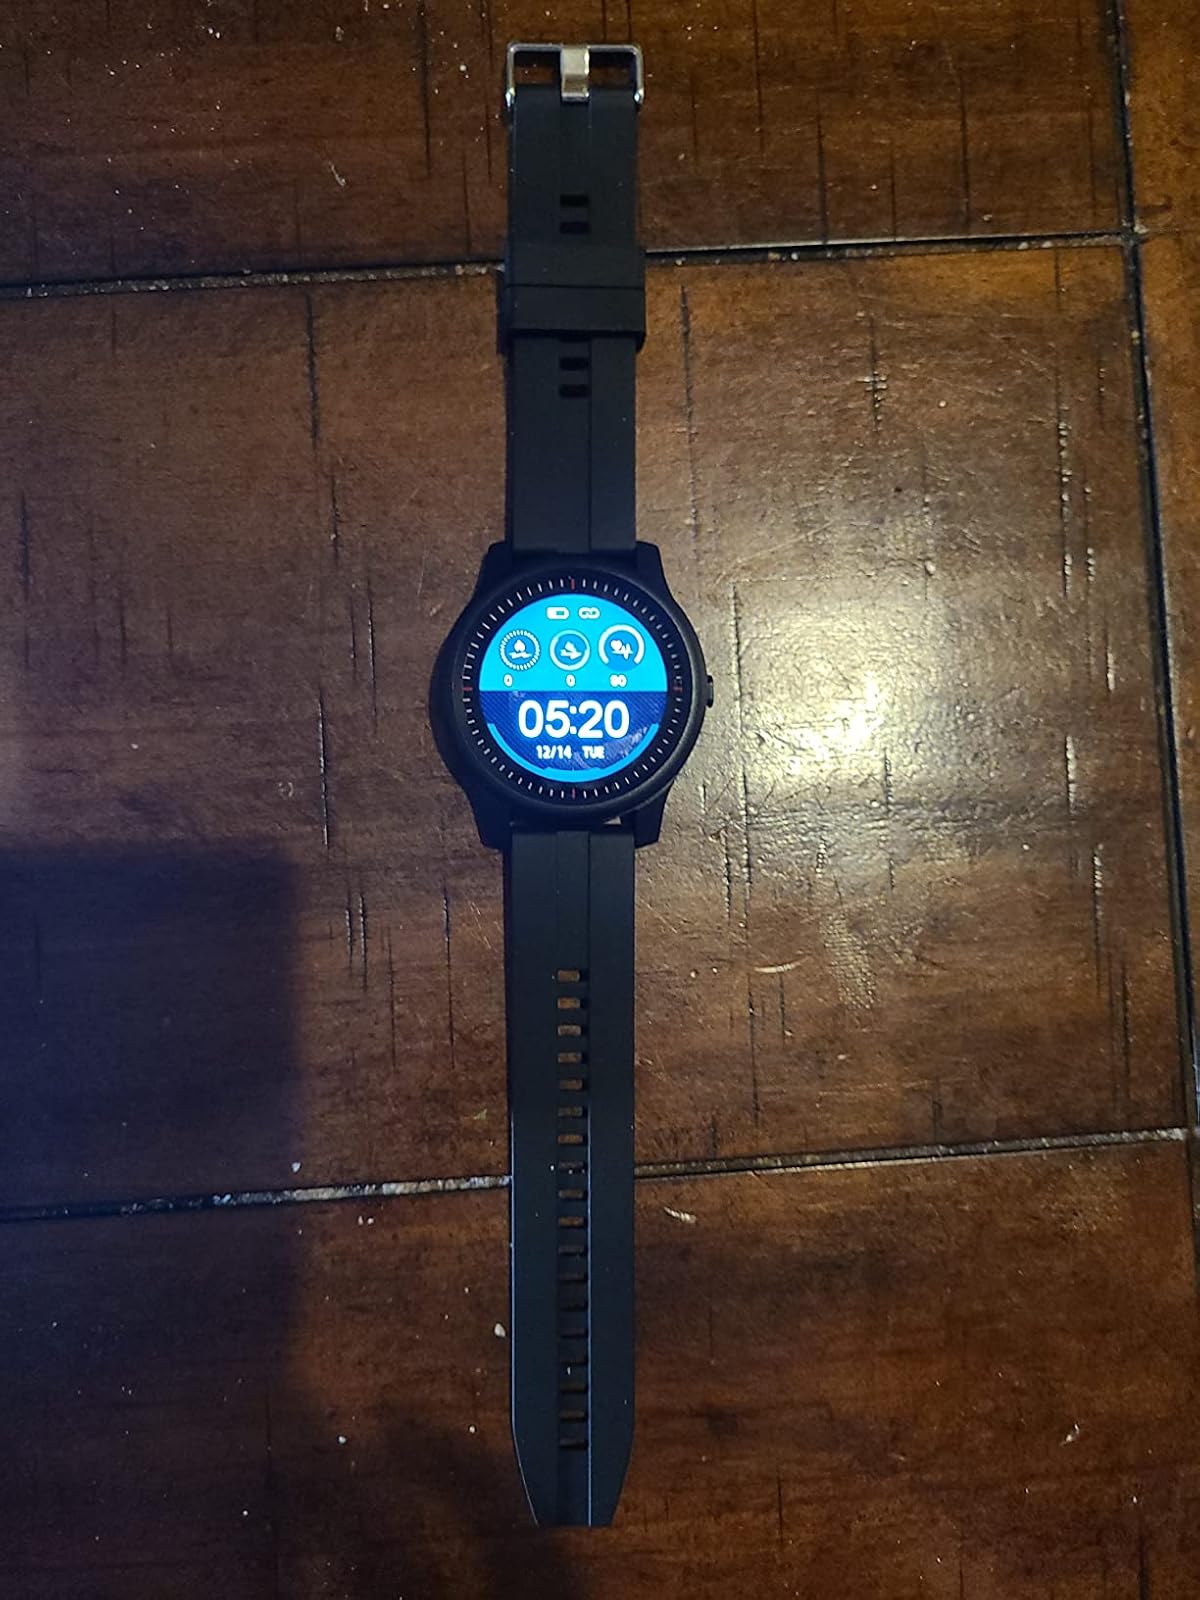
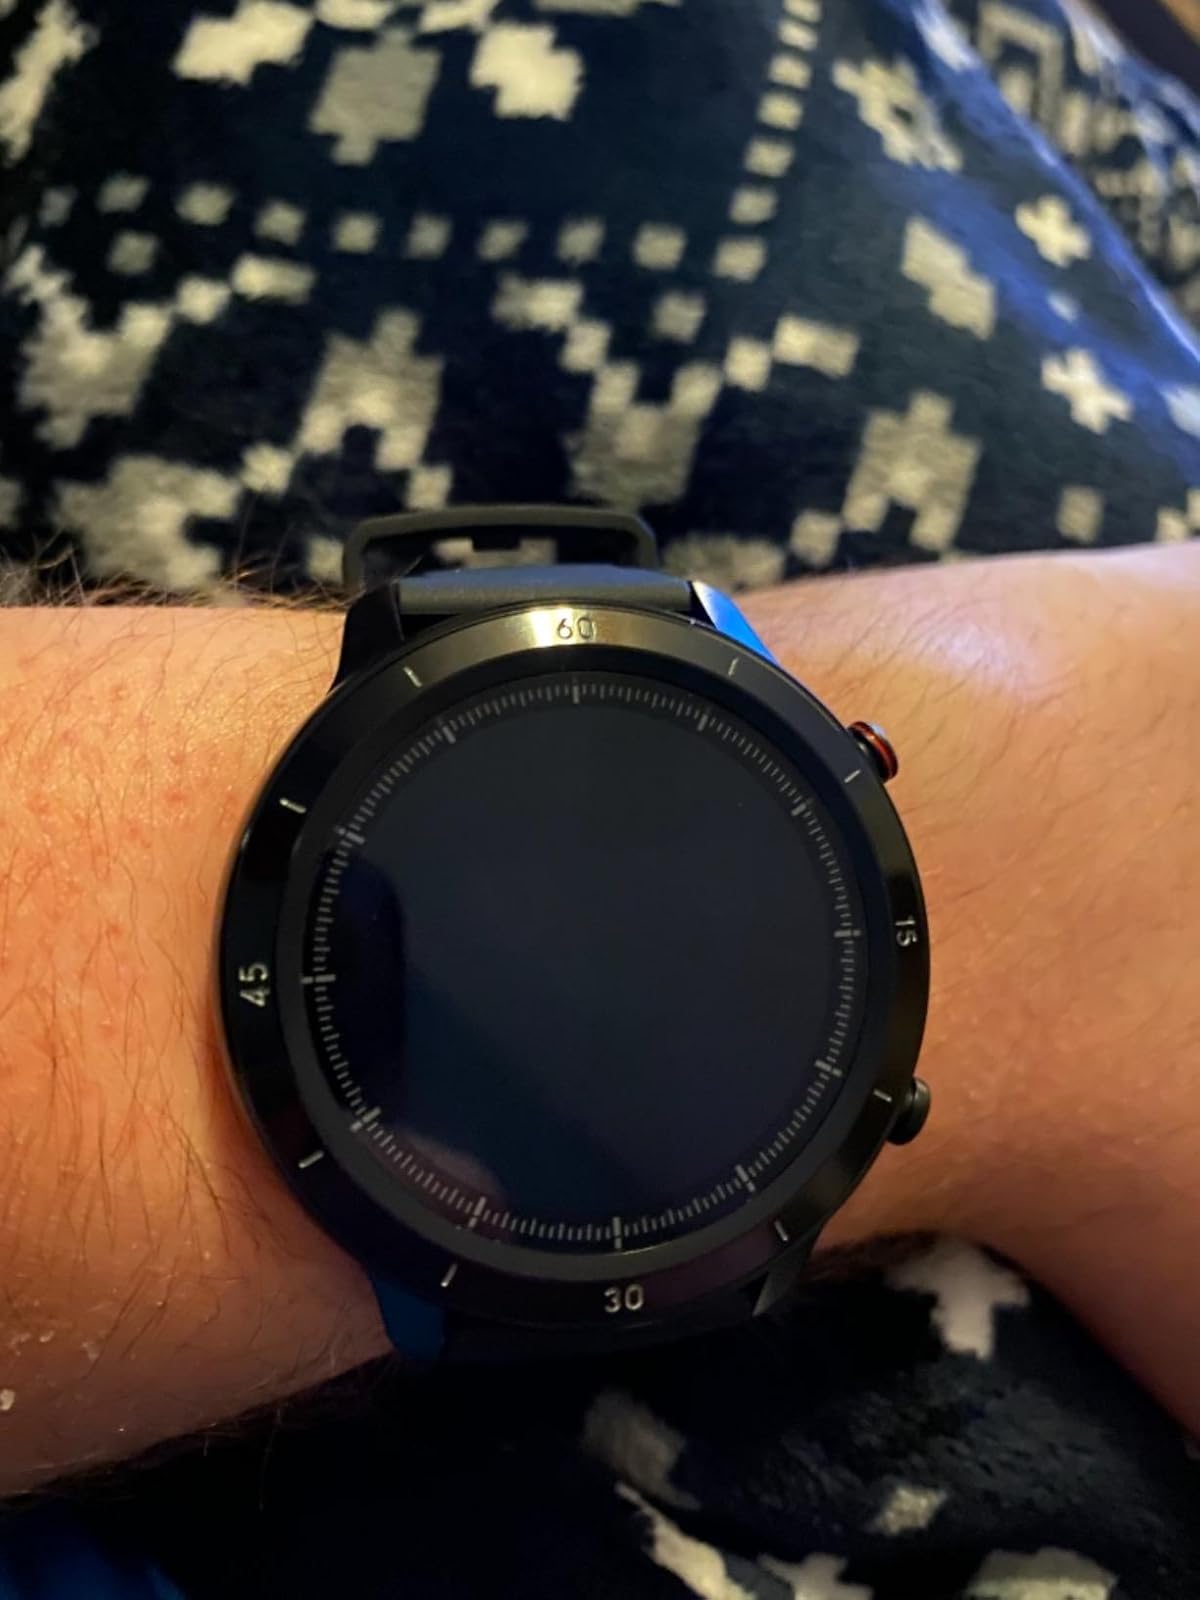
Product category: smartwatch
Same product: no